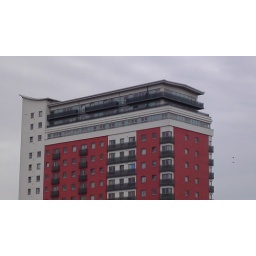
Aspects office block in Sutton. Photo taken from roof of Morrisons.